Gerald Ford

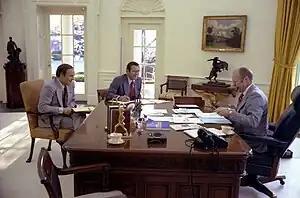
Cheney, Rumsfeld and Ford in the Oval Office, 1975

On September 8, 1974, Ford issued , which gave Nixon a full and unconditional pardon for any crimes he might have committed against the United States while president. In a televised broadcast to the nation, Ford explained that he felt the pardon was in the best interests of the country, and that the Nixon family's situation "is a tragedy in which we all have played a part. It could go on and on and on, or someone must write the end to it. I have concluded that only I can do that, and if I can, I must."